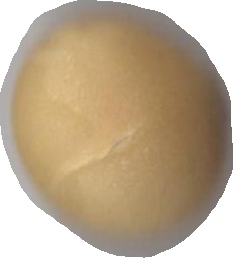
Variety: Grobogan